New Year's Eve

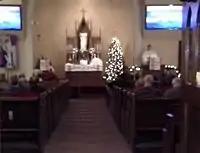
A Watchnight Mass at a Lutheran Christian church on New Year's Eve (2014)

In Sweden, New Year's Eve is usually celebrated with families or with friends. A few hours before and after midnight, Swedish citizens usually party and eat a special dinner, often three courses. New Year's Eve is celebrated with large fireworks displays throughout the country, especially in the cities, major ones in particular having distinguishing celebrations. Swedish citizens over the age of 18 are allowed to buy fireworks, which are sold by local stores or by private people. While watching or lighting fireworks at midnight, Swedish citizens usually drink champagne.